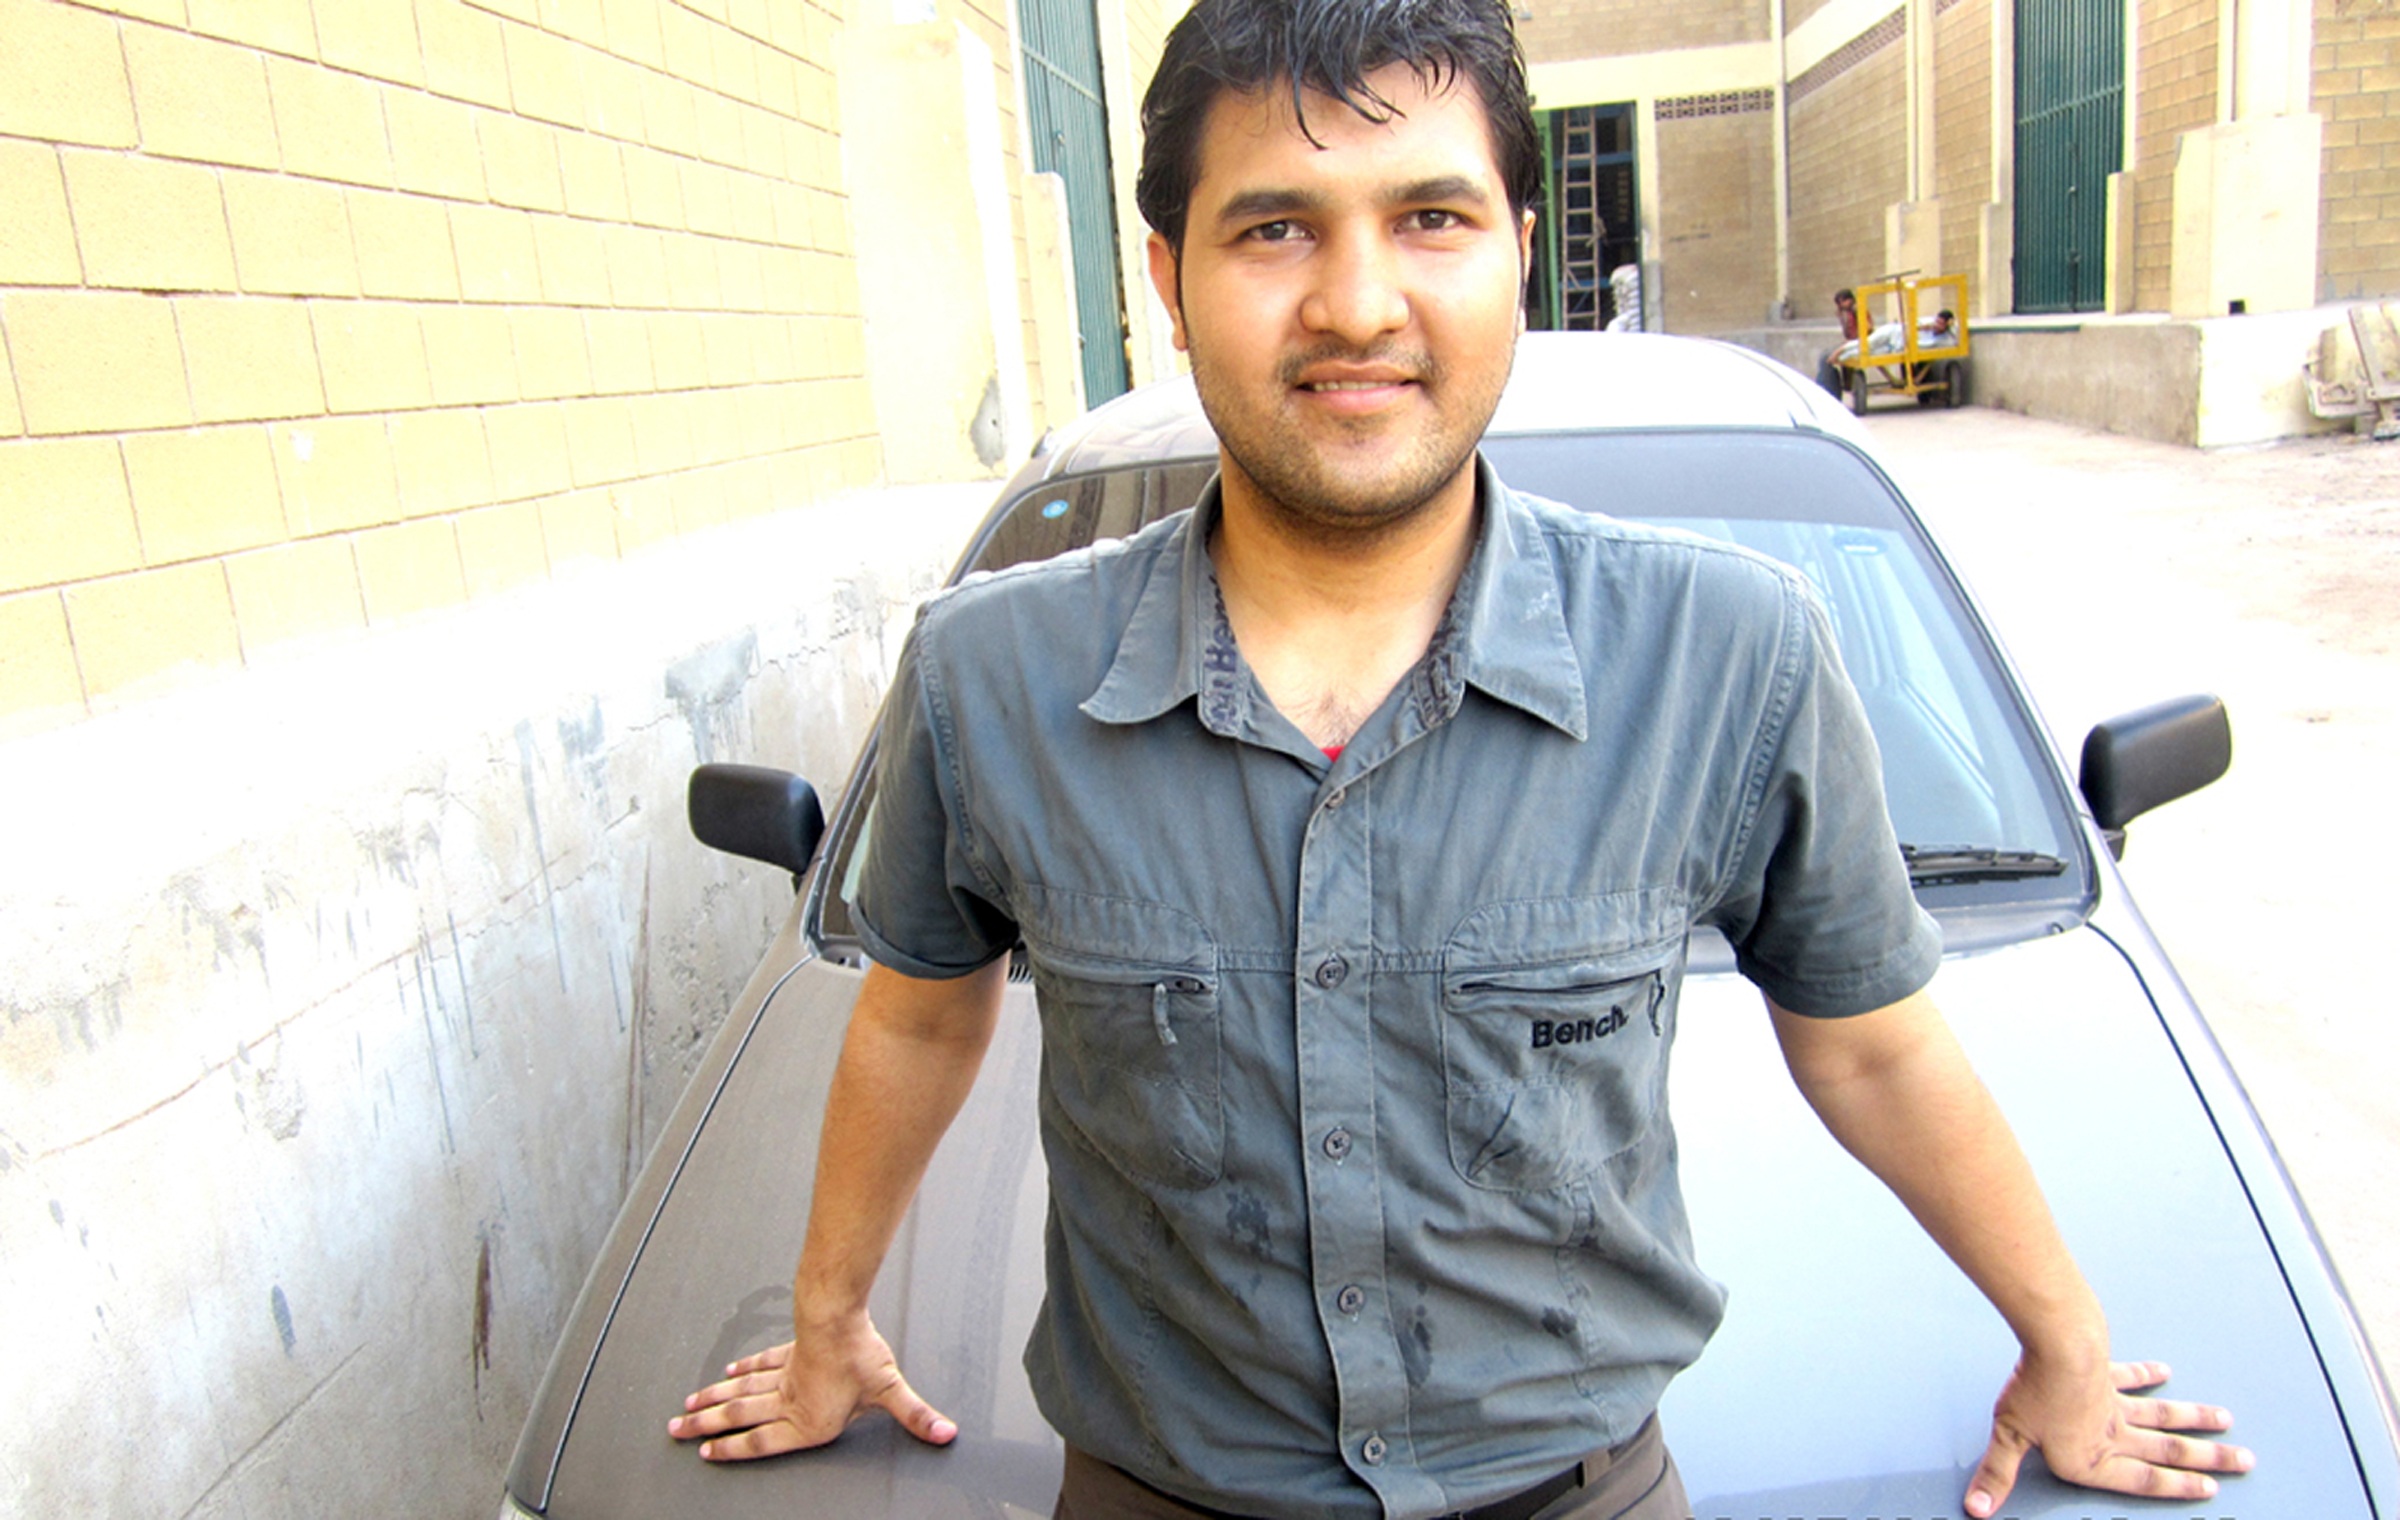
man, person, male, portrait, happy, indian, photo shoot, human positions